Senegalese Tirailleurs

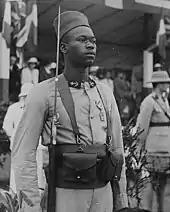
1942, Brazzaville, French Equatorial Africa. A tirailleur who has been awarded the Cross of Liberation by General Charles de Gaulle

During the War the much reduced French garrison in Morocco had consisted largely of battalions of , who were not affected by the divided loyalties of locally recruited troops and who could be more readily spared from service on the Western Front than French troops. On 13 April 1925 the Rif War spilled over into French Morocco when eight thousand Berber fighters attacked a line of French outposts recently established in disputed territory north of the Ouerghala River. The majority of these posts were held by Senegalese and North African tirailleurs. By 27 April 1925 39 out of 66 posts had fallen and their garrisons massacred, or had been abandoned. Faced with what had become a major war the French increased their forces in Morocco to approximately 100,000 men. West African tirailleurs continued to play a major part in subsequent operations in both the Spanish Protectorate (until 1926) and Southern Morocco (until 1934). In one of many engagements, the 2nd Battalion of the 1st Regiment of won 91 citations for bravery during fighting around Ain-Gatar on 22 June 1926.